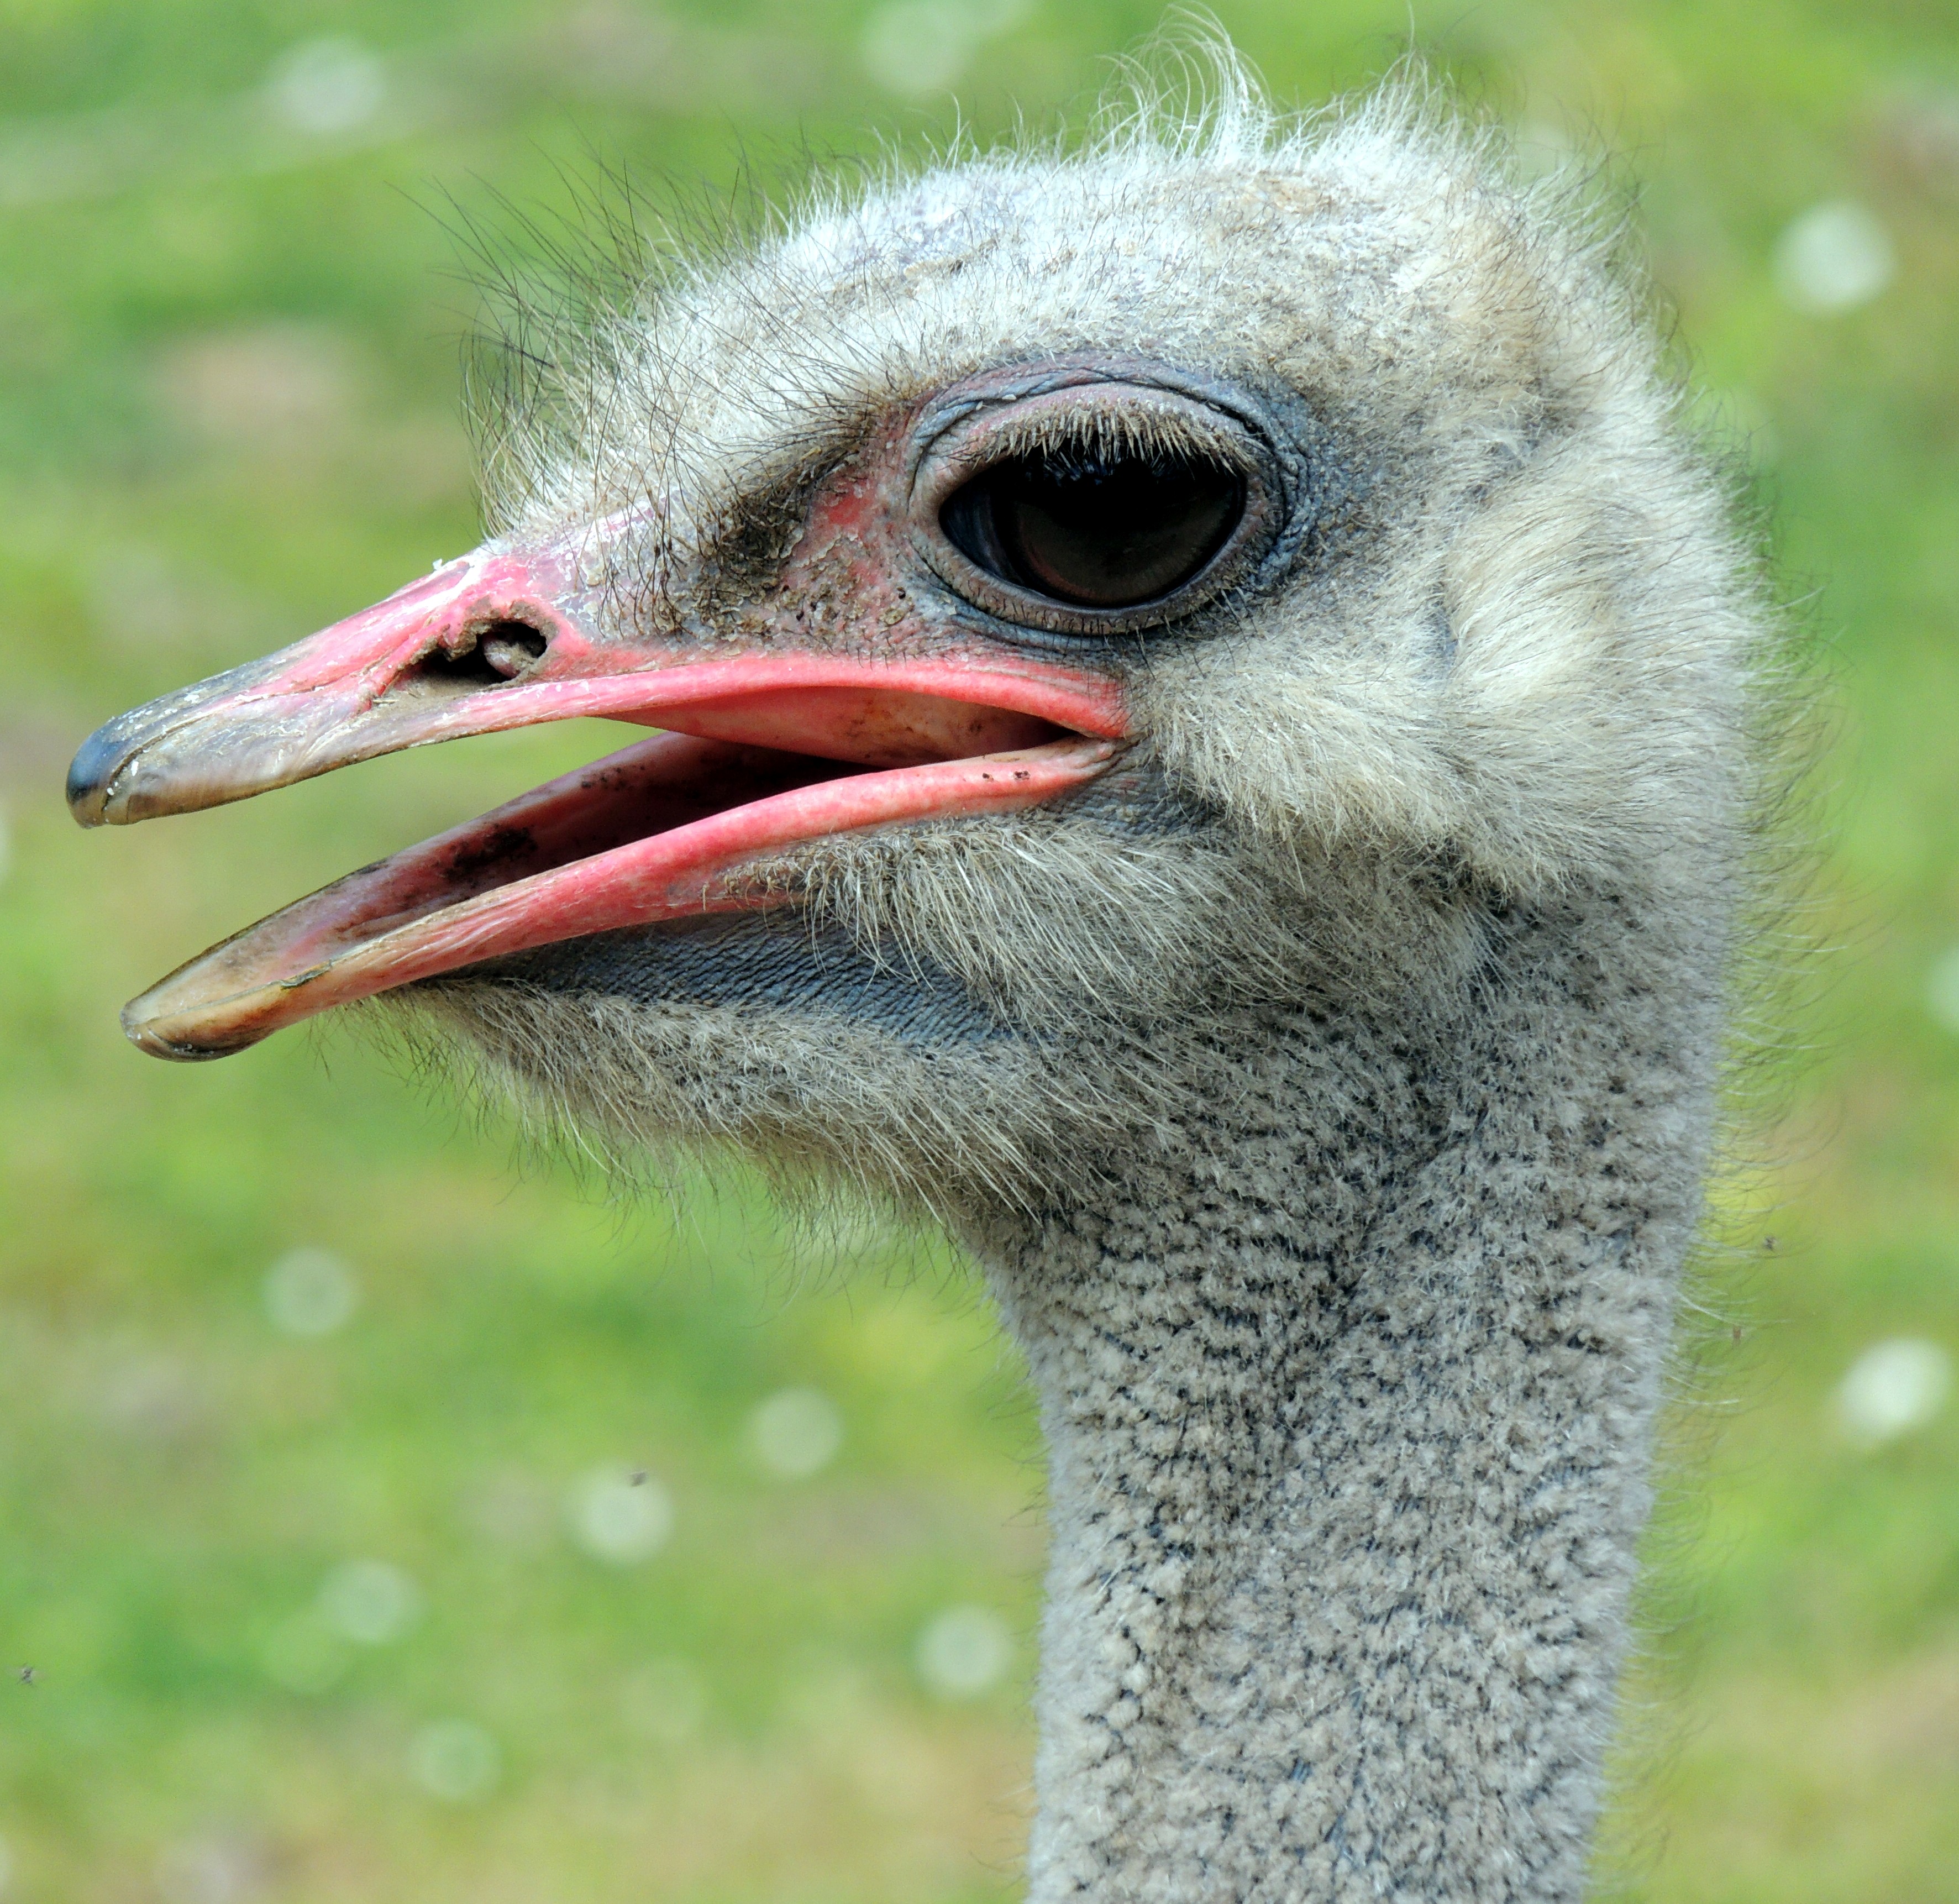
bird, wildlife, beak, ostrich, fauna, close up, emu, vertebrate, ratite, flightless bird, casuariiformes